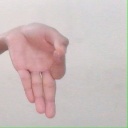
अक्षर: ज्ञ